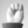
ASL letter: M